Political positions of Joe Biden

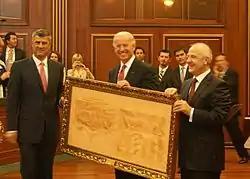
Prime Minister of Kosovo Hashim Thaçi and Biden with Declaration of Independence of Kosovo, May 21, 2009

In 2014, Biden said that Turkey, Saudi Arabia and the United Arab Emirates had "poured hundreds of millions of dollars and tens of thousands of tons of weapons into anyone who would fight against Assad, except that the people who were being supplied were al-Nusra, and al-Qaeda, and the extremist elements of jihadis coming from other parts of the world." Shortly afterward, Biden later apologized to the Turkish president Recep Tayyip Erdoğan over comments that Turkey supported jihadist rebels in Syria. However, Biden has remained strongly critical of Erdoğan; in December 2019, Biden referred to Erdoğan as an "autocrat" and criticized his treatment of the Kurds in Turkey, Turkish military links with Russia (including Turkey's purchase of Russian missile defense equipment), and the Turkish government's threats to limit access to U.S. airfields in Turkey.